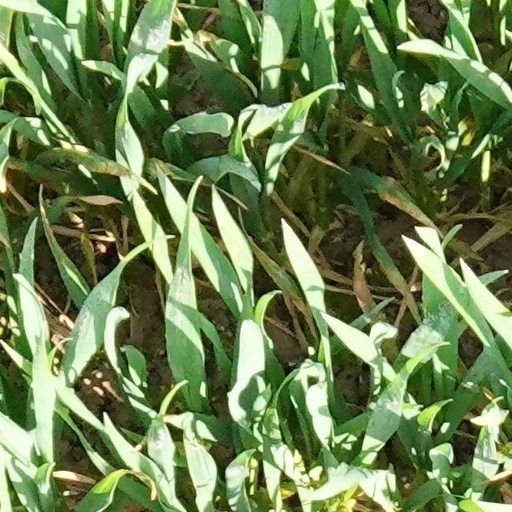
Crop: wheat